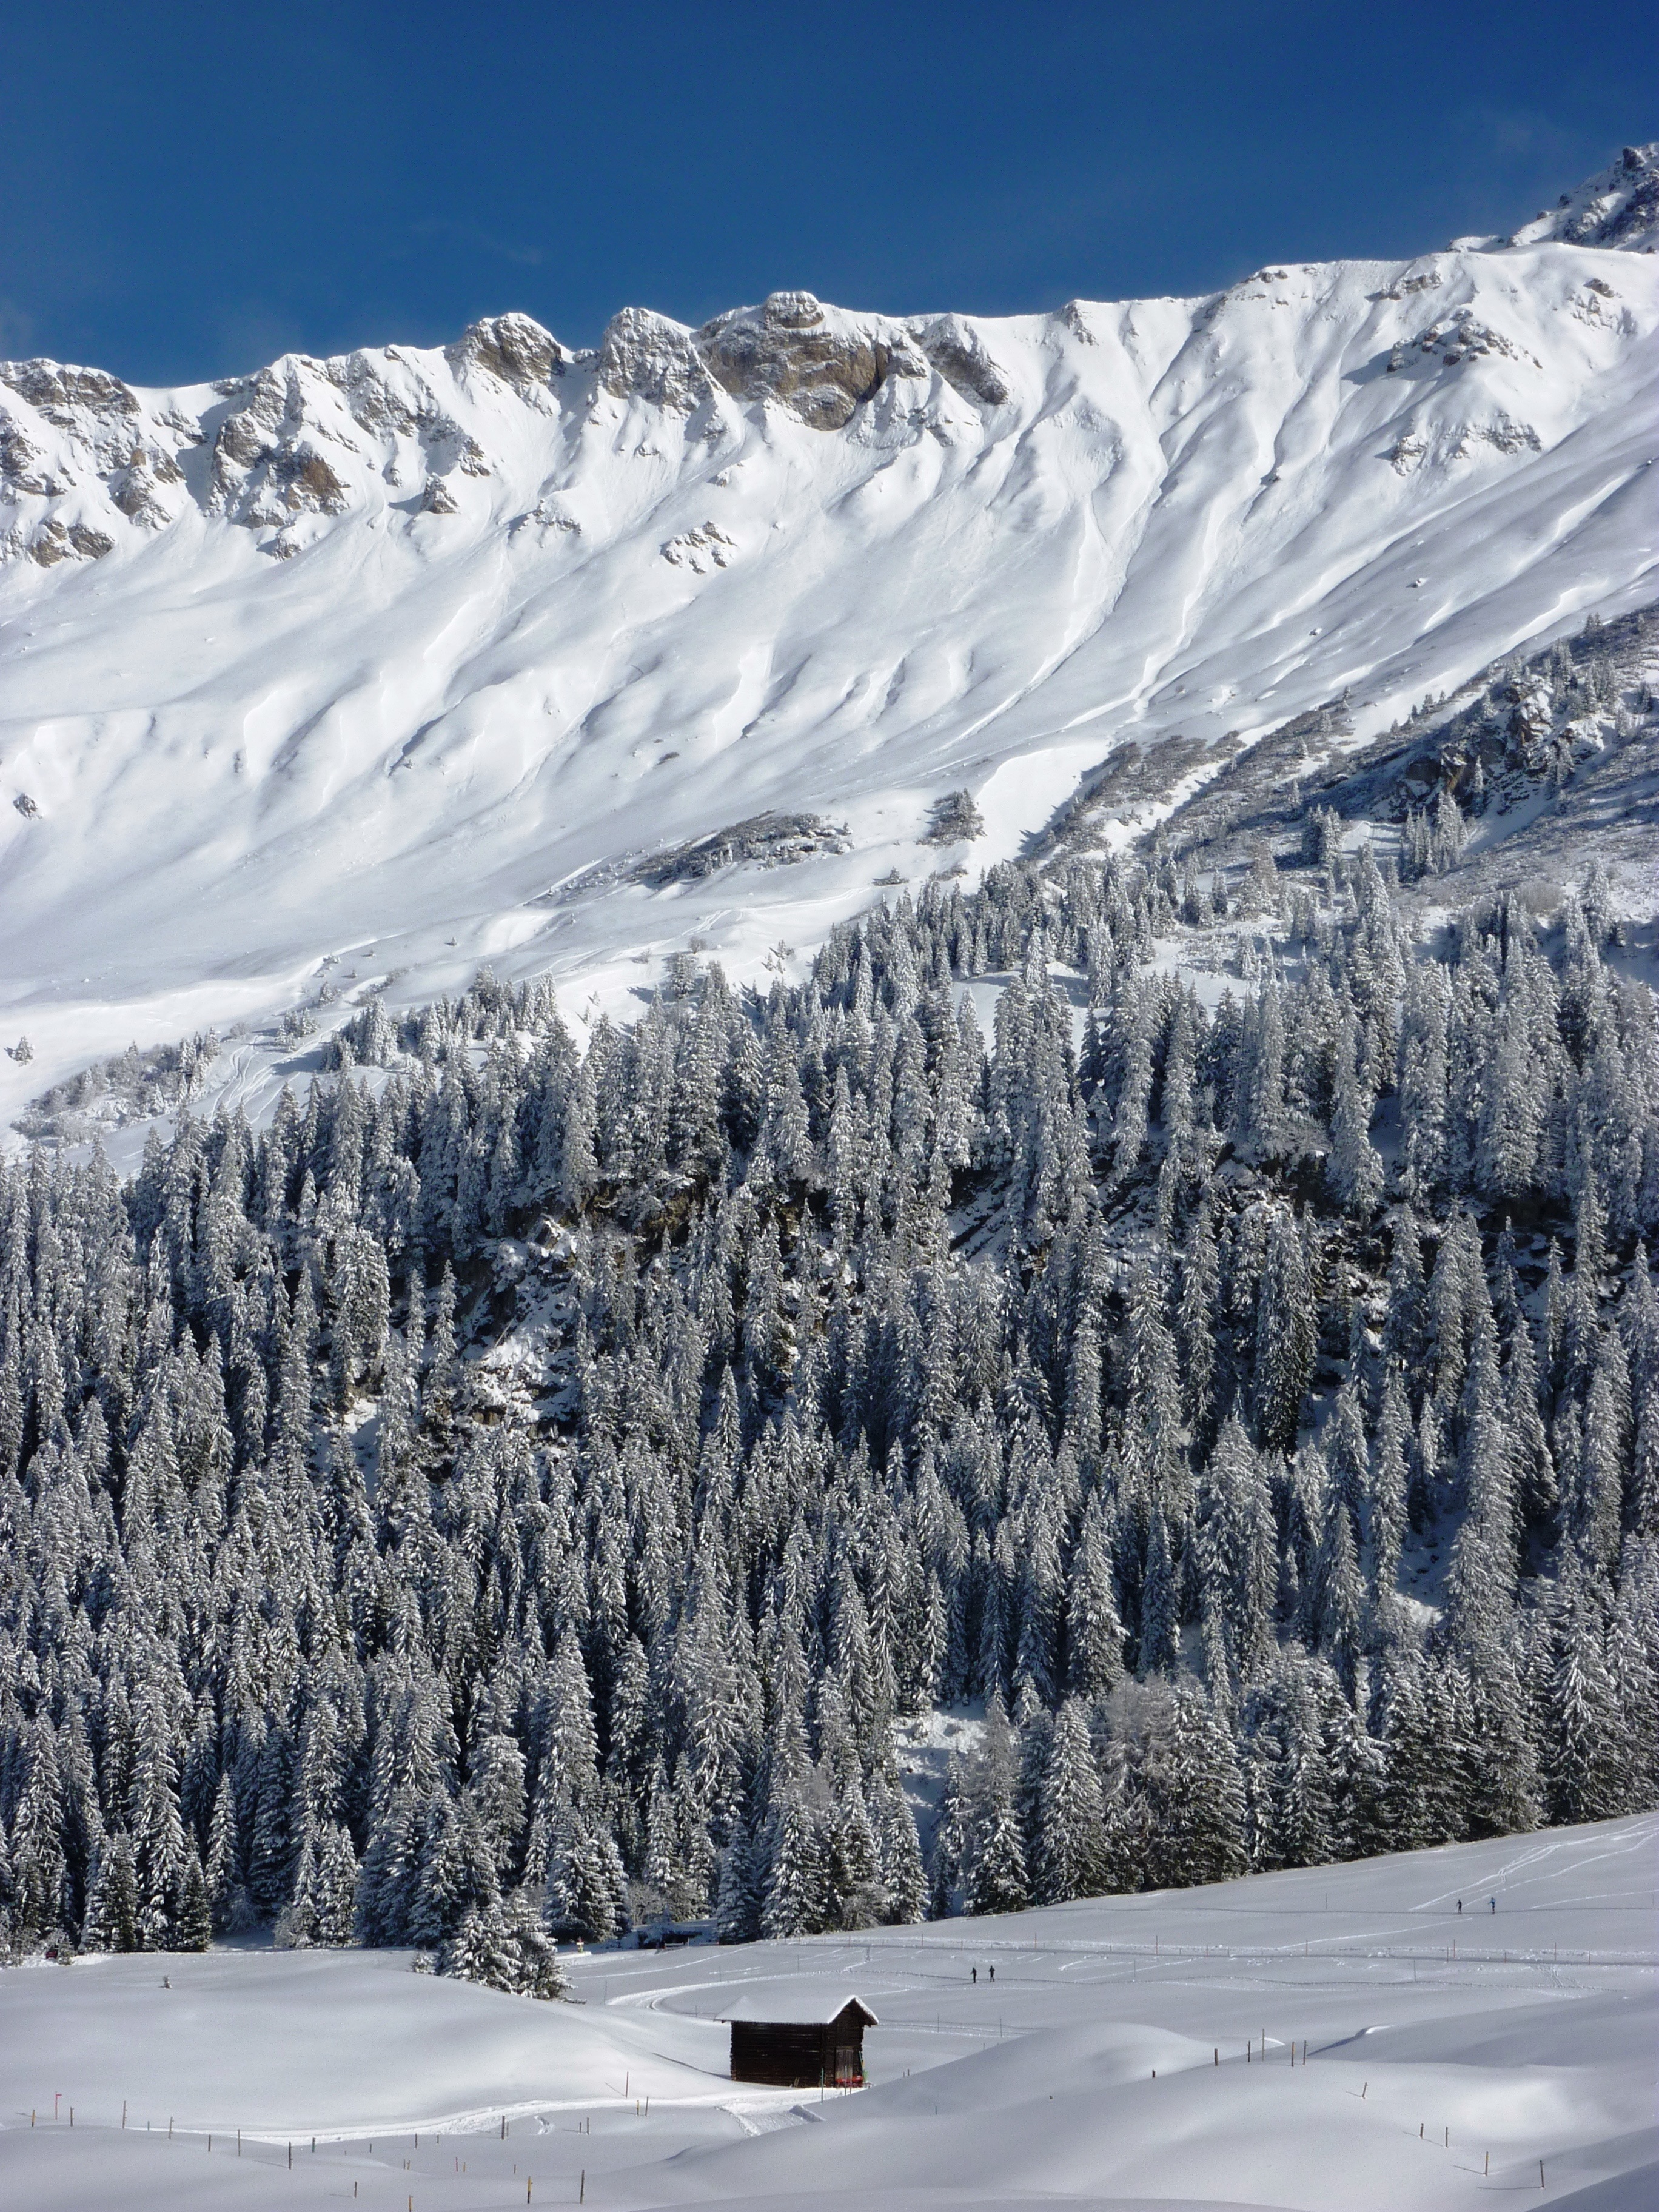
landscape, nature, mountain, snow, cold, winter, mountain range, weather, snowy, skiing, season, trees, winter sport, alps, switzerland, wintry, piste, winter cold, graub nden, ski touring, ski mountaineering, ski equipment, mountainous landforms, geological phenomenon, parpan